Chinedum Iregbu

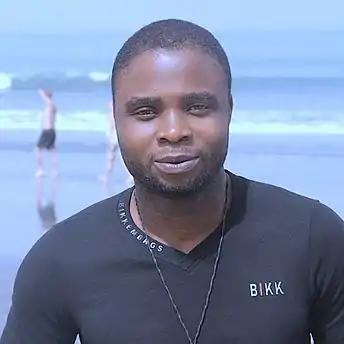
Chinedum 'Maxzy' Iregbu, at the Senegambia Beach Hotel, Kololi, Banjul, Gambia (2012)

Chinedum Iregbu (born in Zaria, Kaduna State, northwestern Nigeria) is a Nigerian filmmaker and poet. Chinedum is currently the Quality Control Manager for EbonyLife TV, DSTV Channel 165. He is popularly known as Saint Maxzy or Maxzy.